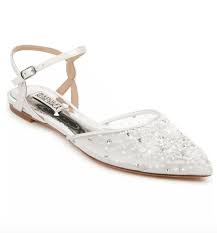
Label: Ballet Flat